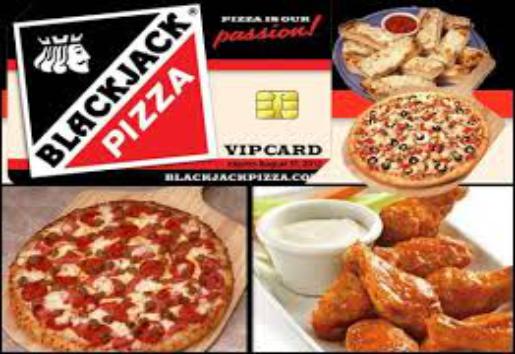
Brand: Blackjack Pizza
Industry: Food